BFI IMAX

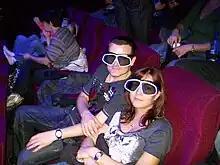
Seating in the cinema

London has another traditional IMAX cinema at the Science Museum in South Kensington and in December 2008 gained IMAX digital cinemas at Odeon cinemas in Greenwich and Wimbledon. In 2011, a digital IMAX screen was also opened at the Odeon in Swiss Cottage.